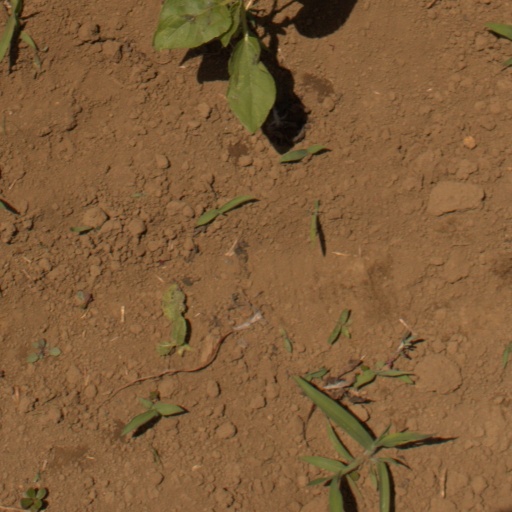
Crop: Jerusalem artichoke